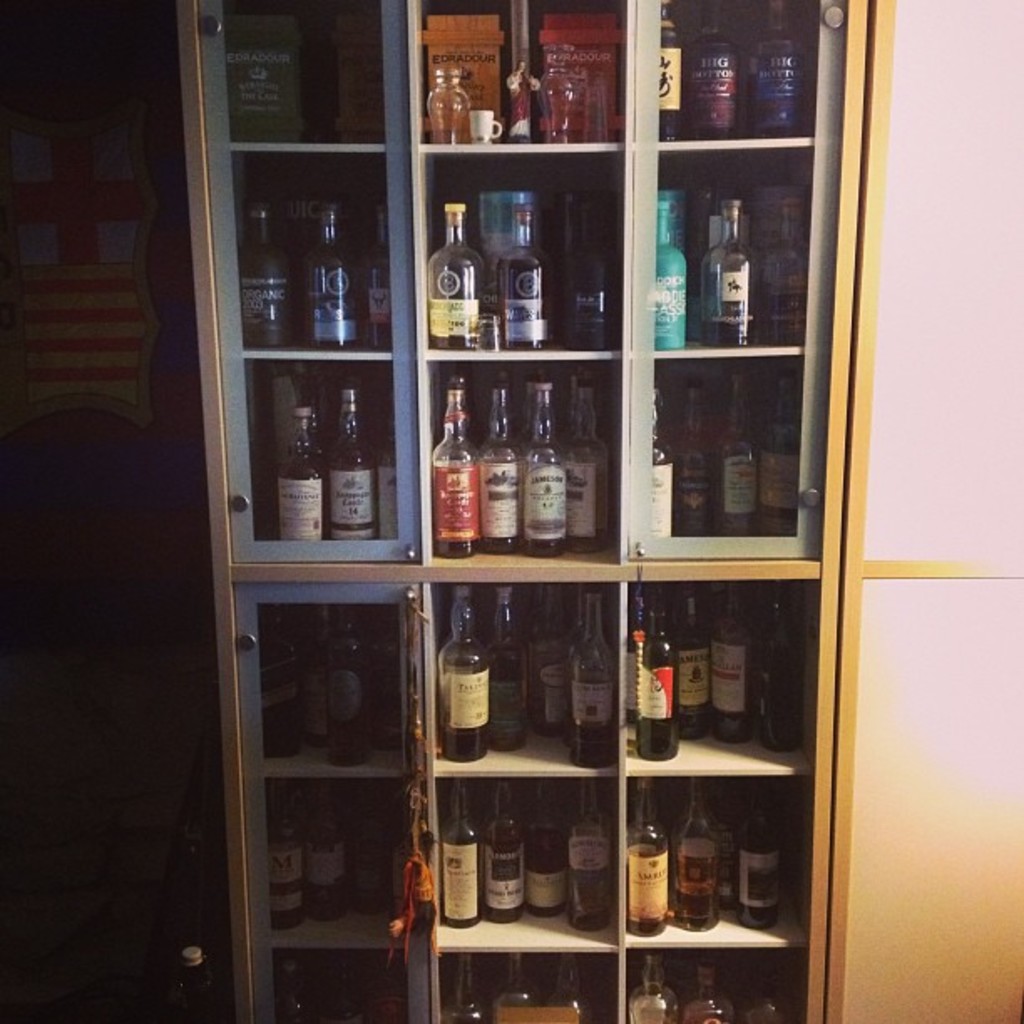
Label: others